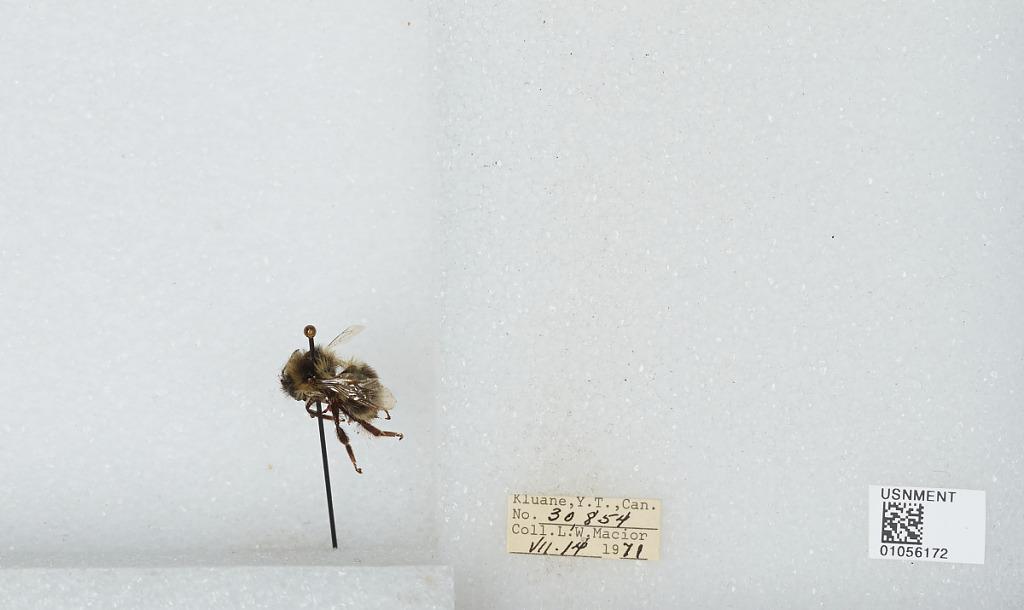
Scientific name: Bombus bifarius nearcticus
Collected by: L. Macior
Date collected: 1971-7-14
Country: Canada
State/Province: Yukon Territory
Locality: Kluane
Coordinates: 60.75, -139.5